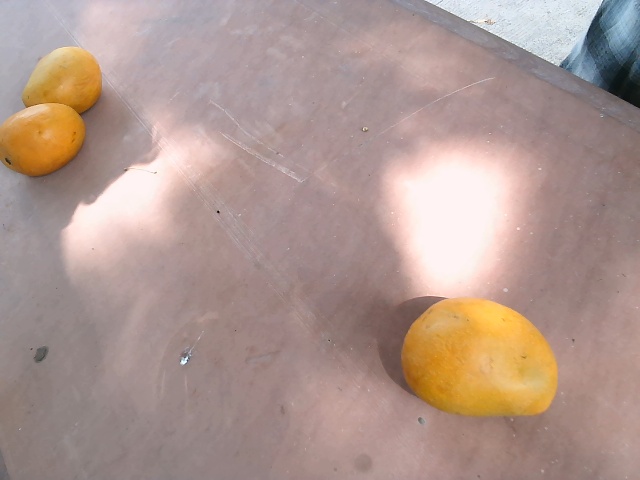
Label: Ripe_Mango